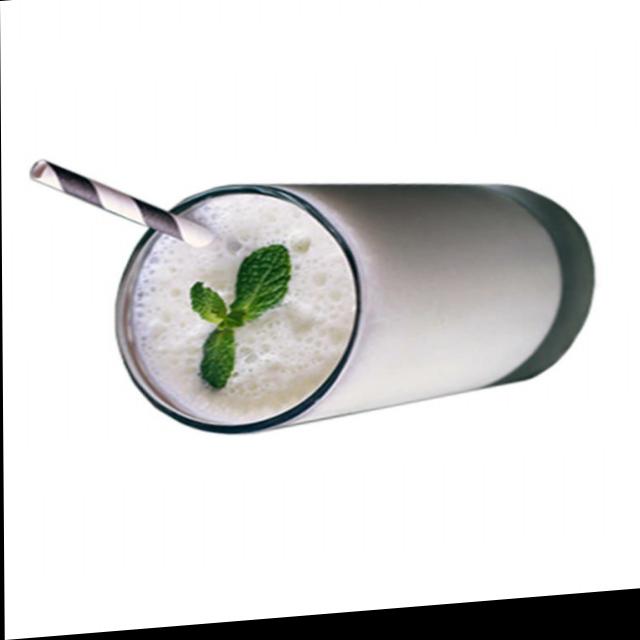
Dish: lassi